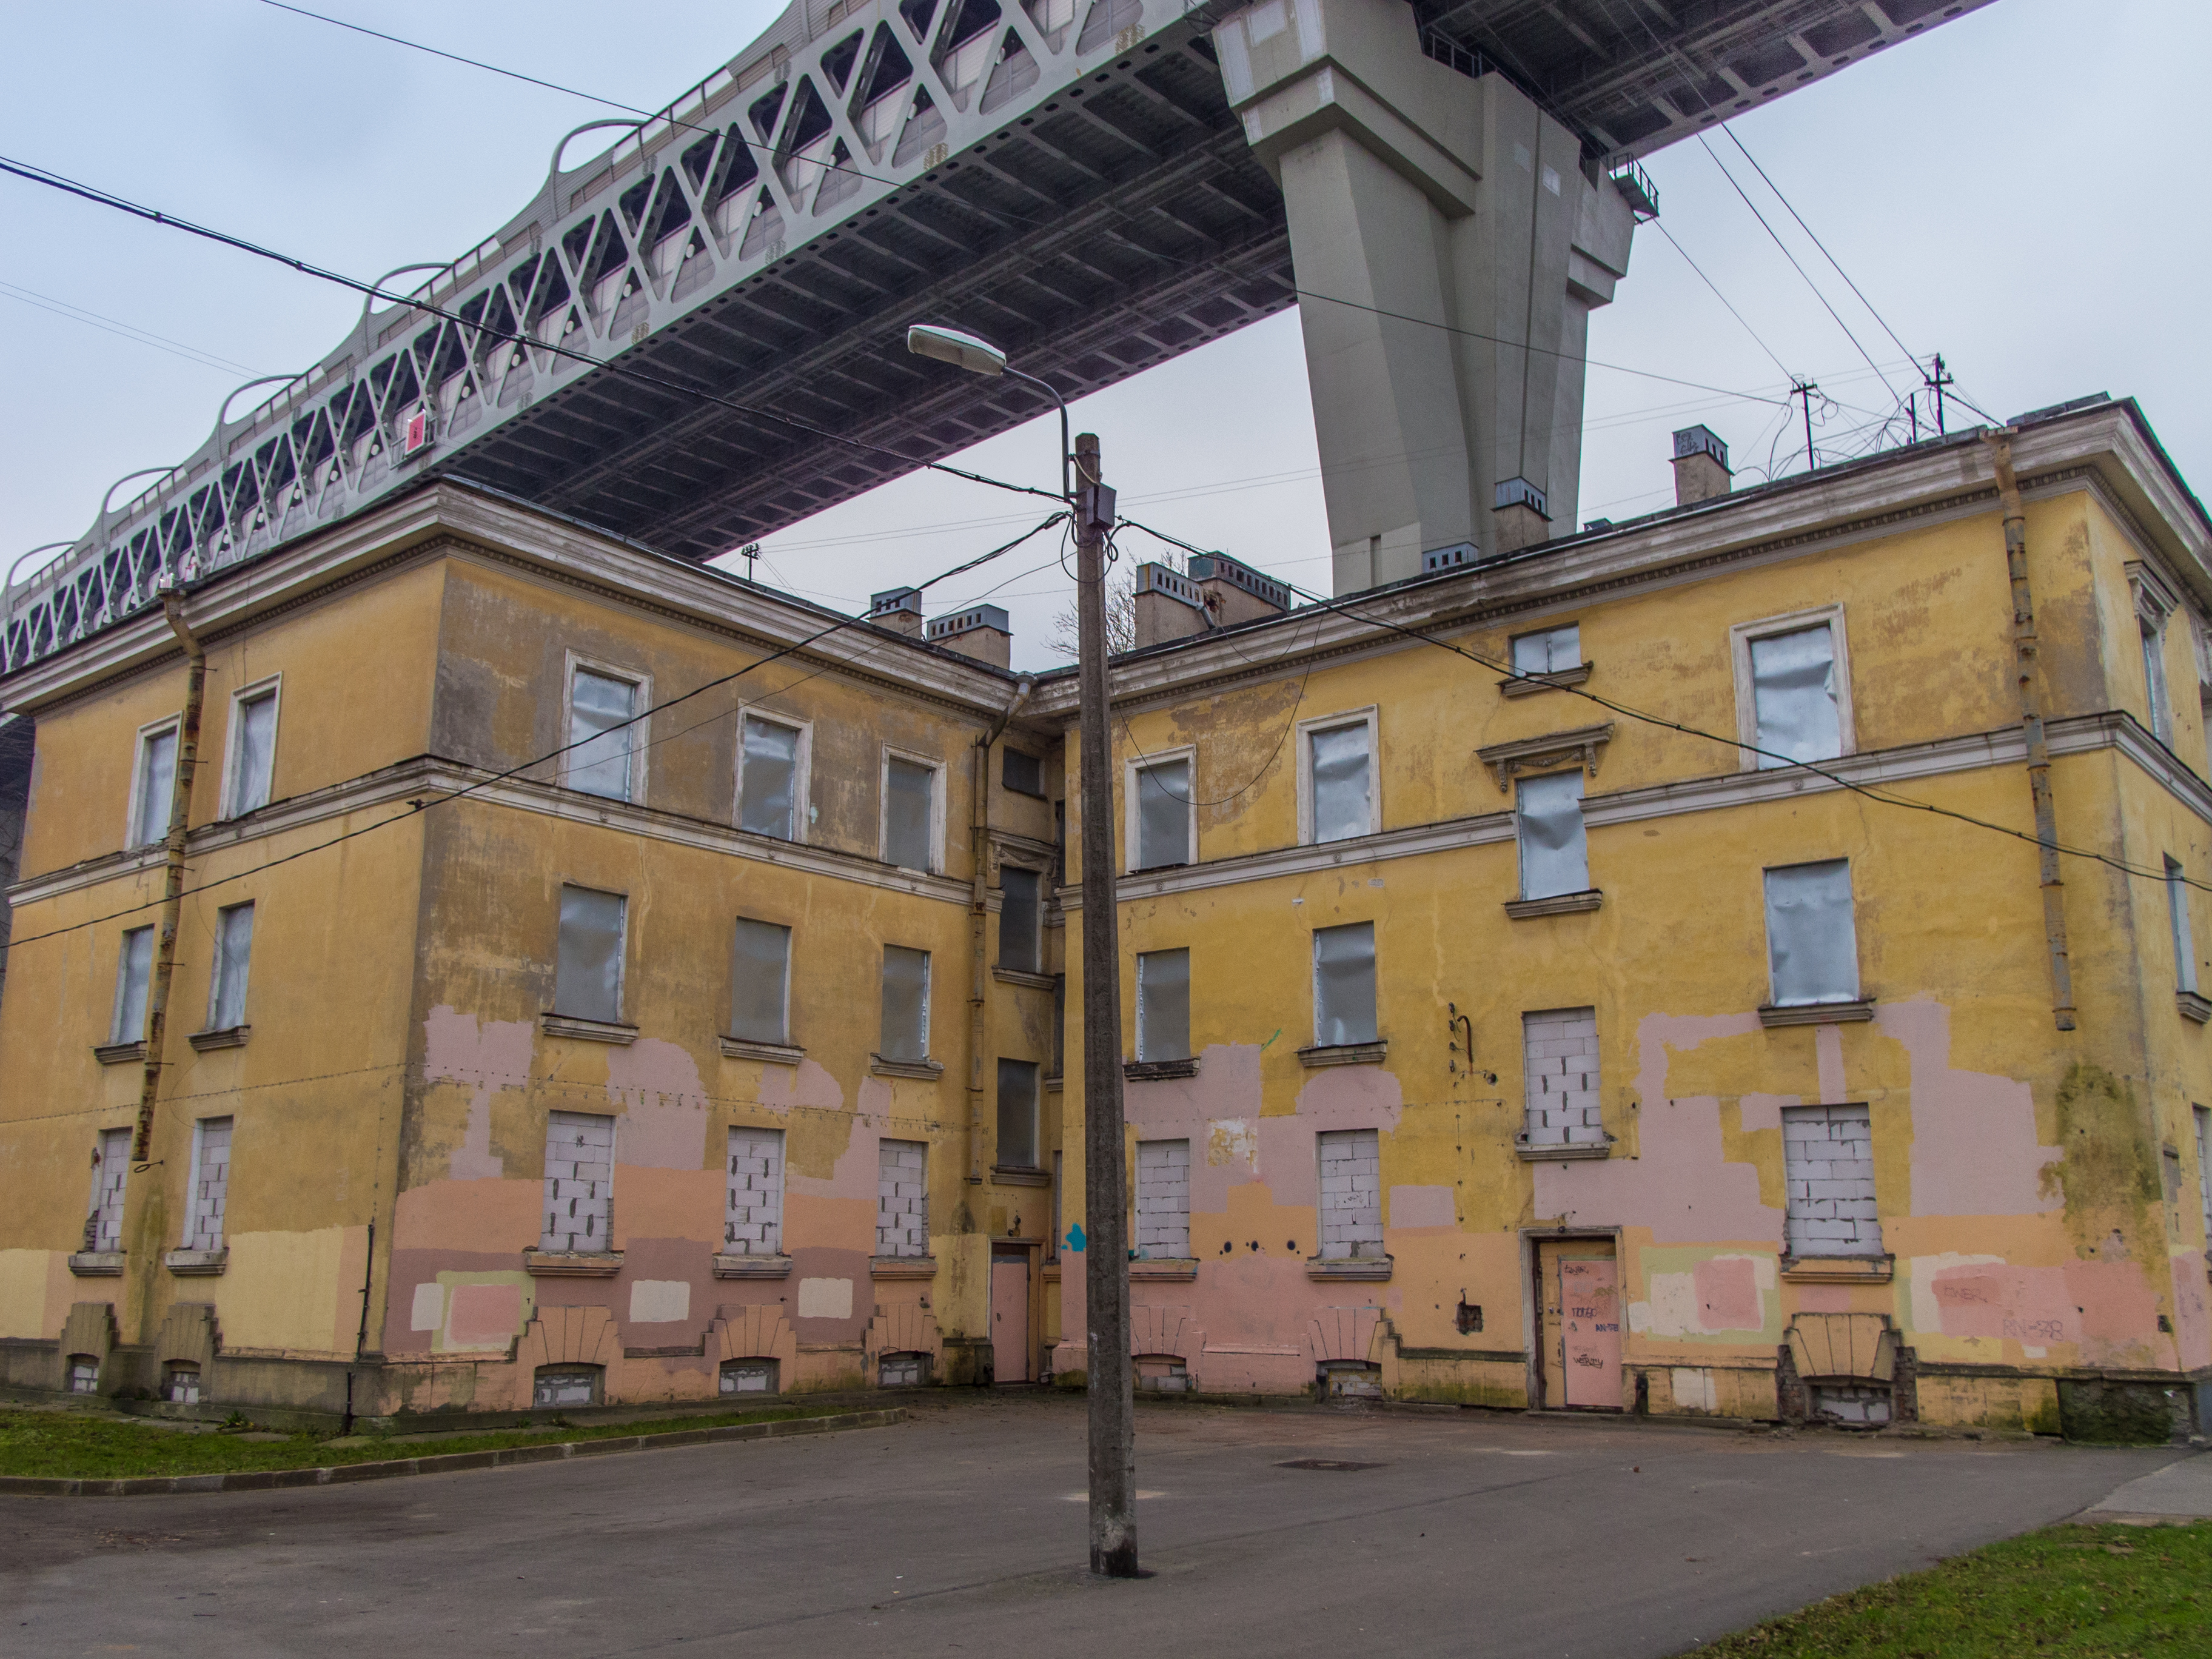
image, window, neighbourhood, town, facade, urban design, residential area, sidewalk, bridge, apartment, overpass, curb, electrical supply, beam bridge, sash window, driveway, beam